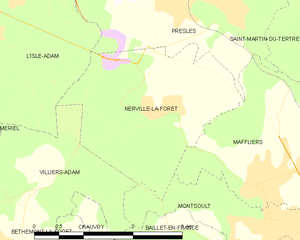
Carte des communes françaises Nerville-la-Forêt